Dante (footballer)

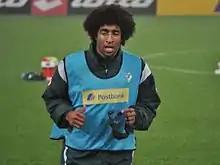
Dante training with Borussia Mönchengladbach in 2011

Dante joined German side Borussia Mönchengladbach on 27 December 2008 for an undisclosed transfer fee, signing a contract with the club until summer 2013. He made his debut for the club on 20 March 2009, coming on as a second-half substitute in a 1–0 loss to fellow strugglers VfL Bochum. His first goal for the club came against eventual champions VfL Wolfsburg on 11 April but it came in a losing effort as 'Gladbach fell 2–1 thanks to a late strike by defender Sascha Riether. The Brazilian scored a dramatic late winner against Energie Cottbus on 13 May, heading in a cross from winger Marko Marin to give the club a 1–0 win in the 91st minute. On the final day of the Bundesliga season on 23 May 2009, Dante scored 'Gladbach's only goal in a 1–1 draw with Borussia Dortmund, a point which meant the club avoided immediate relegation to the 2. Bundesliga.